Harry Watrous

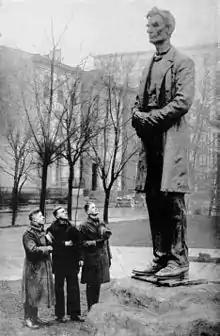
George Gray Barnard's statue of Abraham Lincoln in Cincinnati.

In 1894 Watrous won the Thomas B. Clarke prize for figure painting for his work "Bills" and was elected an associate of the National Academy of Design, becoming a full academician in 1895. He was active in the organization for the rest of his life. He served as secretary from 1898 to 1920, as vice president in 1922 and 1932–33, and as president 1933–34. Watrous received the academy's Carnegie Prize for "Madonna and Child" (aka "Still Life") in 1931, and the academy's Saltus Gold Medal in 1934 for "Rose Madonna". "Celebration of the Mass" was shown at the Pennsylvania Academy of the Fine Arts in 1935, where it was awarded the Walter Lippincott Prize.